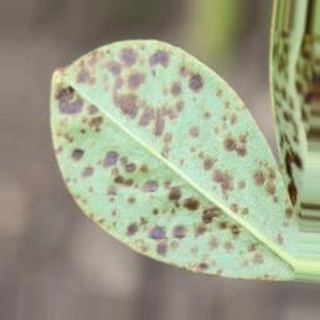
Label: groundnut_rust